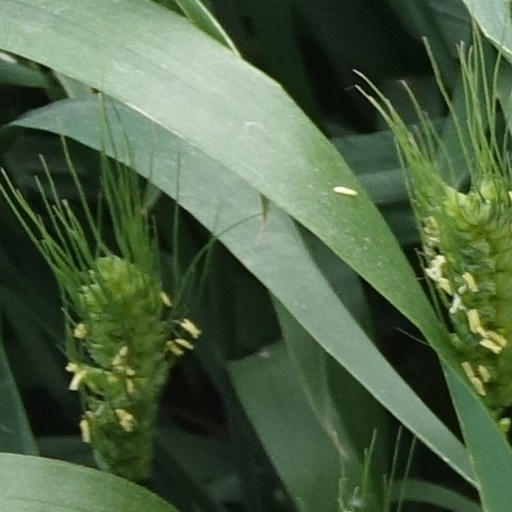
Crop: wheat